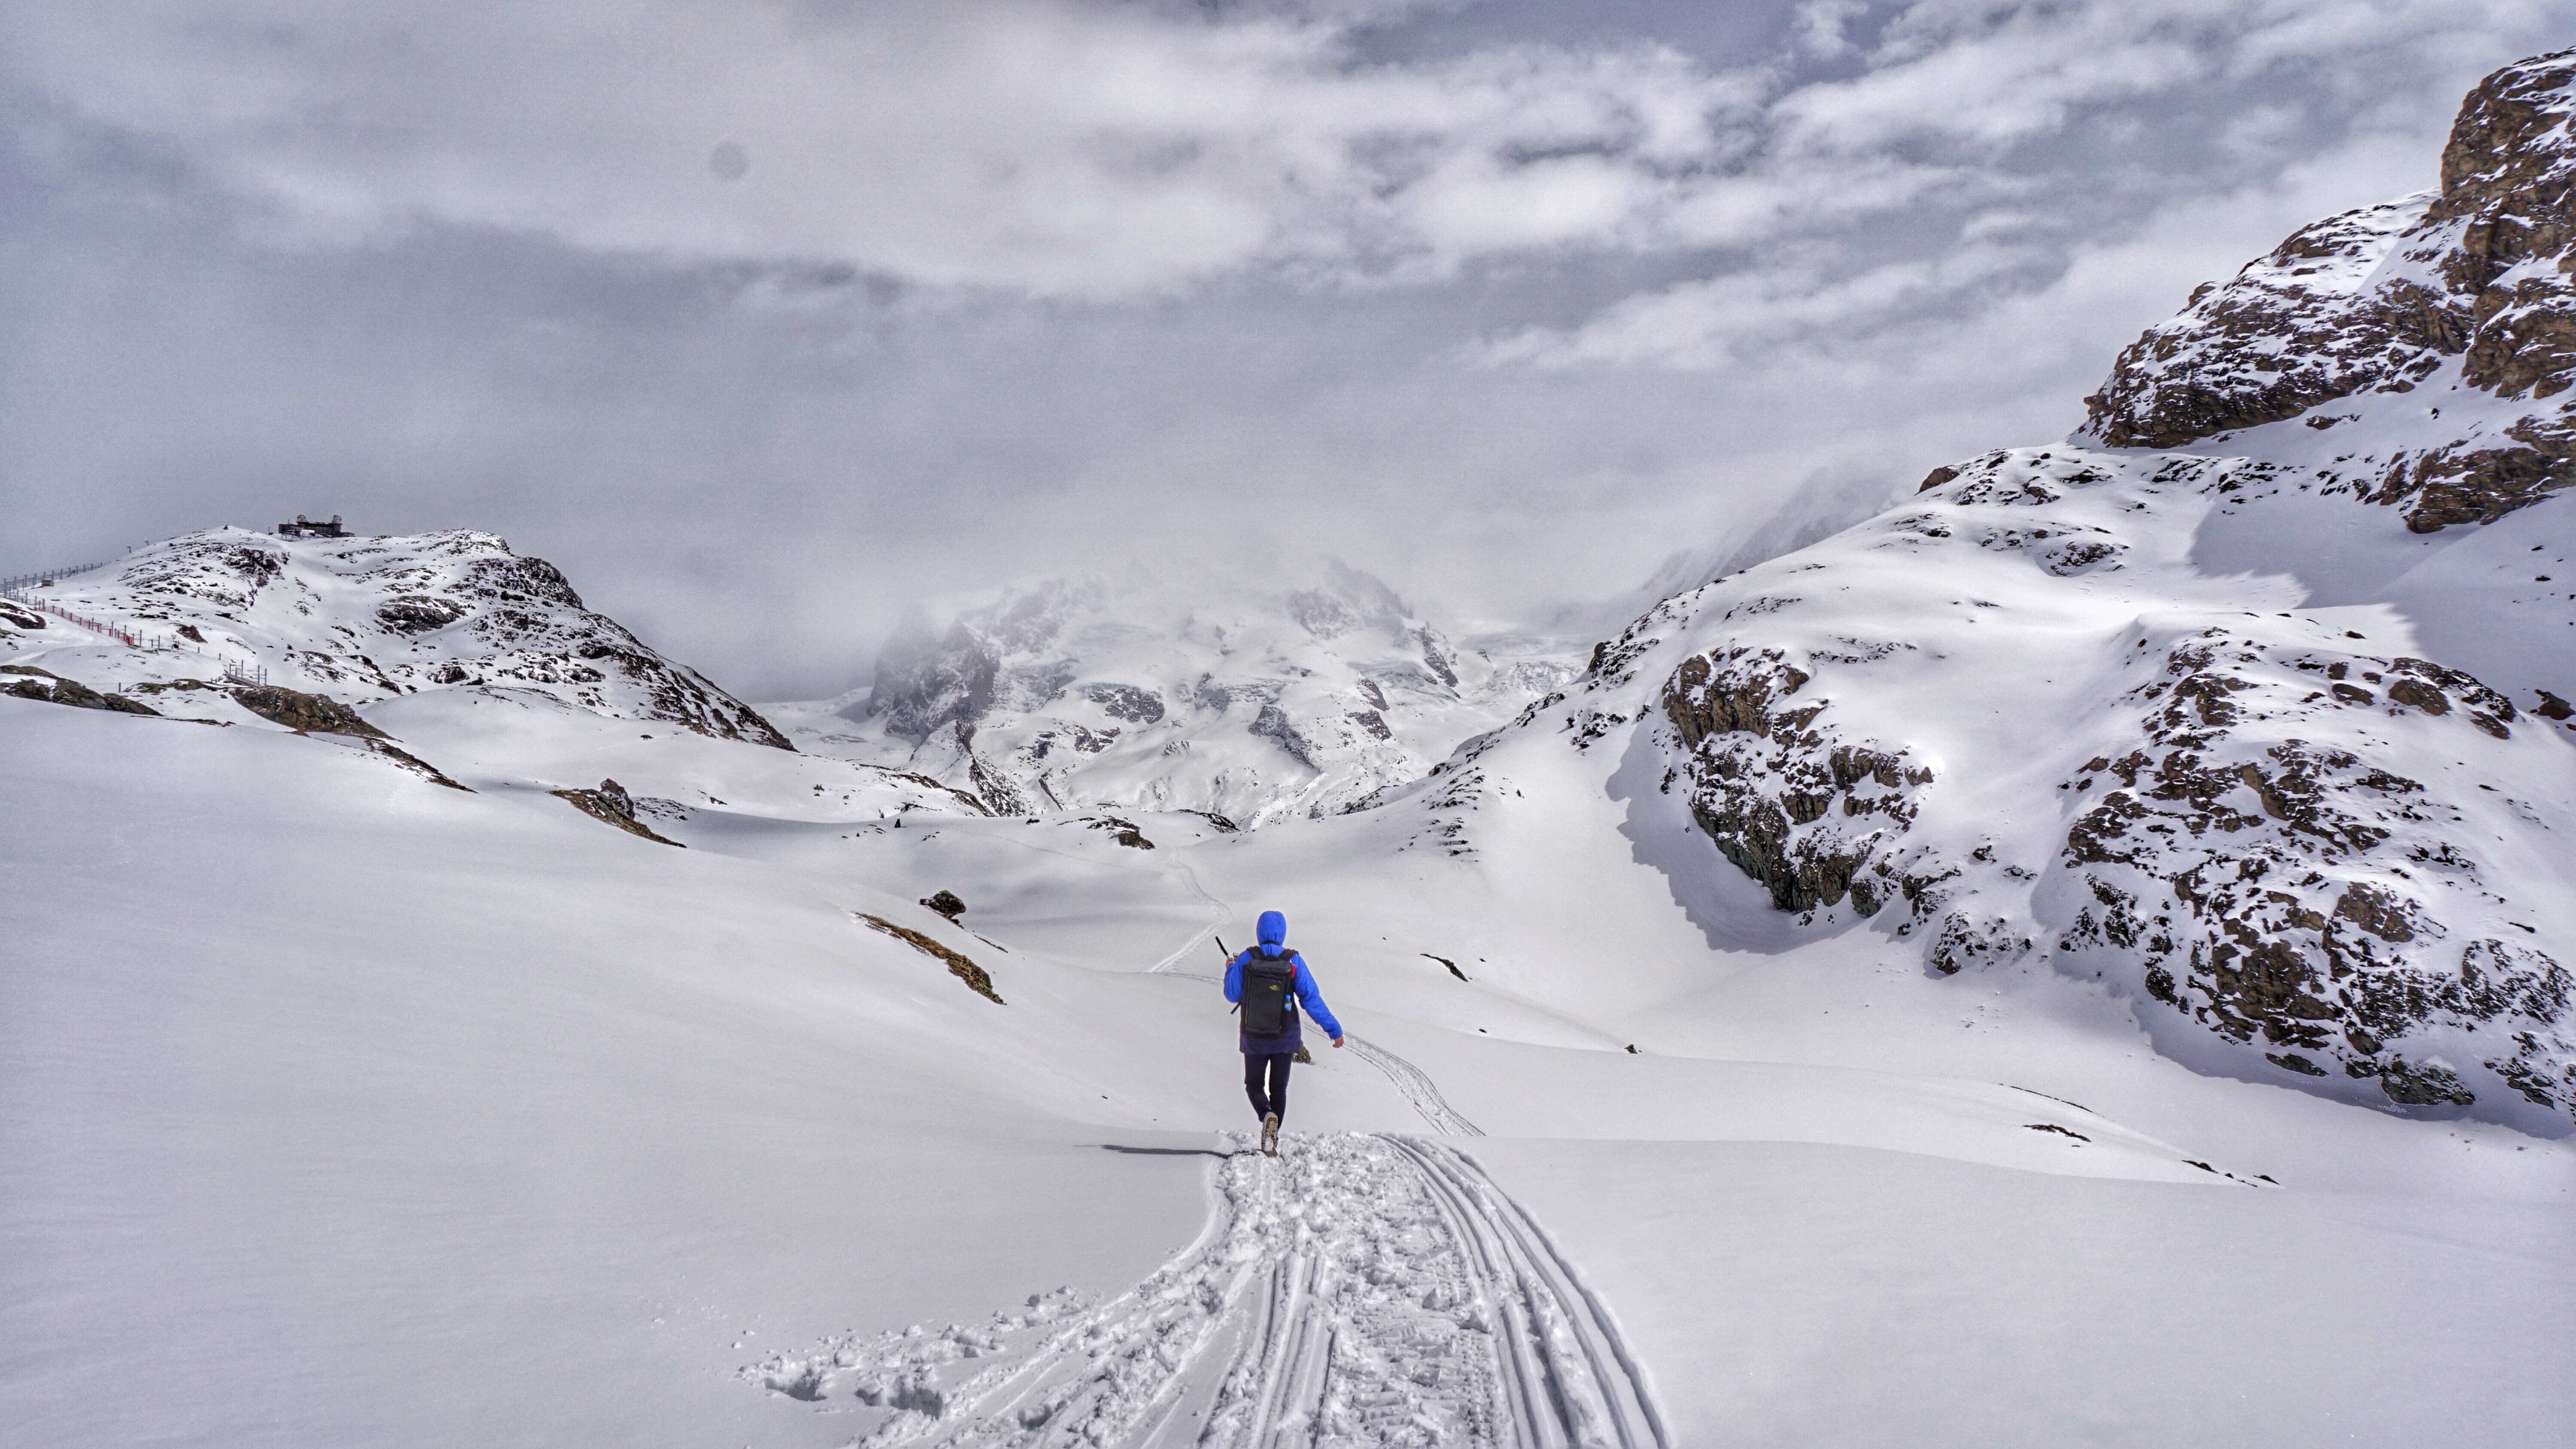
landscape, walking, person, mountain, snow, winter, adventure, mountain range, recreation, weather, skiing, season, ridge, winter sport, outdoors, clouds, sports, mountaineer, alps, downhill, ski, piste, ski touring, nordic skiing, ski mountaineering, ski equipment, outdoor recreation, alpine skiing, mountainous landforms, geological phenomenon